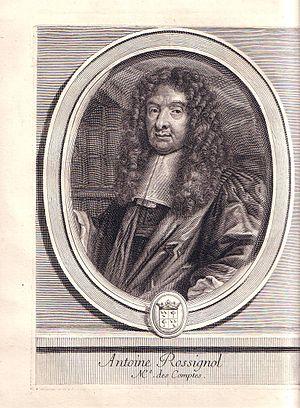
Antoine Rossignol est un célèbre cryptologue français du XVIIᵉ siècle. Il était aussi doué pour la cryptographie que pour la cryptanalyse. Il se mit au service de Richelieu, puis de Mazarin. Il fonda sous Louis XIV le Cabinet noir, qui fut continué par son fils et son petit-fils.